2007 Mnet KM Music Festival

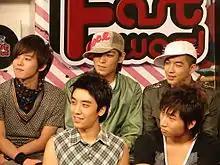
Big Bang, Song of the Year and Best Male Group

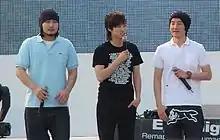
Epik High, Album of the Year and Best Hip Hop Performers

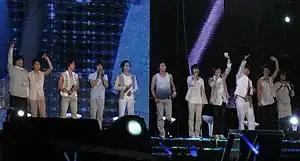
Super Junior, Artist of the Year

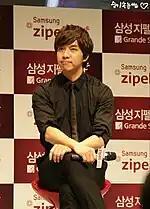
Lee Seung-gi, Best Male Artist

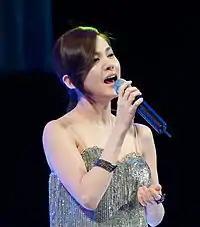
Ivy, Best Female Artist

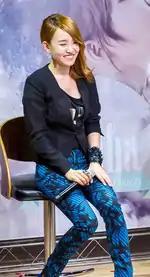
Younha, Best New Artist

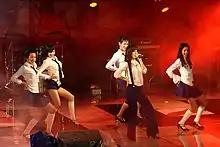
Wonder Girls, Best New Female Group

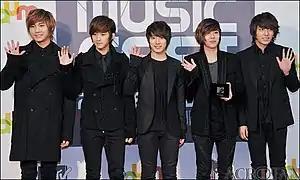
FT Island, Best New Male Group

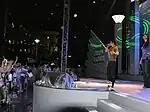
Clazziquai, Best House & Electronic and Best Mixed Group

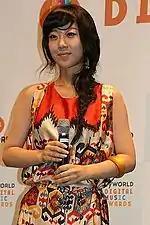
Yangpa, Best Ballad Performer

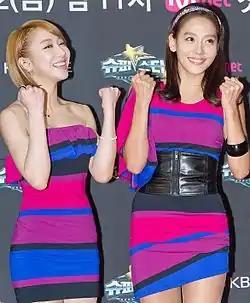
The Grace, Best Dance Performers

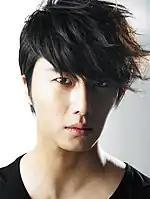
Jung Il-woo, Best Music Video Actor

The following individuals and groups, listed in order of appearance, presented awards or performed musical numbers.